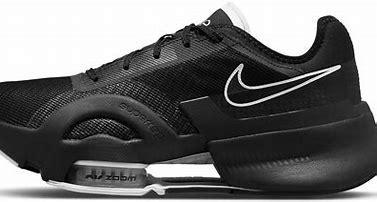
Brand: Nike
Model: Air Zoom Superrep 3